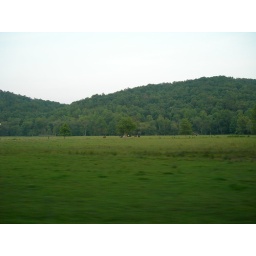
Some cows in a field